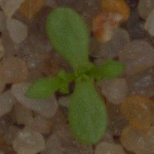
Label: scentless_mayweed